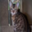
Label: cat